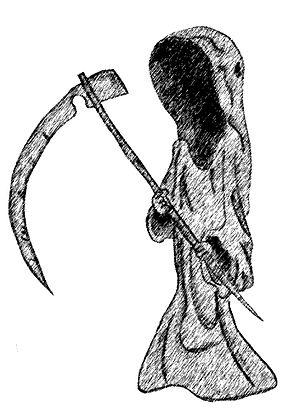
Fêtes des pères est le huitième épisode de la première saison de la seconde série télévisée britannique Doctor Who. Il a été diffusé pour la première fois le 14 mai 2005 sur BBC One.